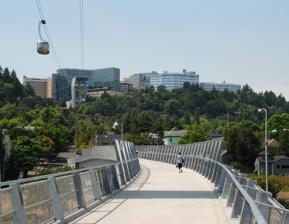
Building: Gibbs Street Pedestrian Bridge
Country: United States of America
Year built: 2012
Pedestrian bridge in Portland, Oregon, U.S. Gibbs Street Pedestrian Bridge Looking west on the bridge, toward Marquam Hill and Oregon Health & Science University , with the Portland Aerial Tram passing overhead Coordinates 45°29′57″N 122°40′23″W / 45.4993°N 122.673°W / 45.4993; -122.673 Crosses Interstate 5 and SW Macadam Avenue Locale Portland, Oregon Official name US Congresswoman Darlene Hooley Pedestrian Bridge at Gibbs Street Named for Darlene Hooley Characteristics Design box girder Material Steel Total length 700 feet (210 m) History Construction start January 2011 Construction end June 2012 Opened July 14, 2012 Location The Gibbs Street Pedestrian Bridge , more formally known as the US Congresswoman Darlene Hooley Pedestrian Bridge at Gibbs Street , is an approximately 700-foot (210 m) pedestrian bridge in Portland , Oregon , United States , which opened on July 14, 2012. It connects the Lair Hill neighborhood with the South Waterfront area. It is a steel box girder bridge , a change from the original plans for an extradosed bridge , made to reduce the project's cost. The bridge crosses I-5 and SW Macadam Avenue, and connects SW Kelly Avenue on the west side to SW Moody Avenue on the east side. At the Moody Avenue end there is a stop on the Portland Streetcar 's NS Line , and the Portland Aerial Tram 's lower terminus is located across the street. Construction began in January 2011 and was completed in June 2012. Background The elevator tower and stairway at the bridge's east end, at Moody Avenue The east terminus under construction summer 2011 The project dates back to 2005 with approval of the federal Transportation Equity Act of 2005 which dedicated $5 million to the project. The preliminary design was approved by the Portland City Council on December 3, 2008.  It was originally to be an extradosed-type bridge.  In the first round of bidding, the project exceeded the allotted budget, and consequently needed to be rescaled.  This in turn delayed the timeline and led to a simpler design. After undergoing technical engineering design and detailed neighborhood impact assessment, the refined project was opened to bidding in autumn 2010, and the city council awarded a $6.7 million construction contract to Wildish Standard Paving Company of Eugene . The overall budget, originally anticipated to be between $7 million and  $11.3 million, is expected to be met mostly by federal funds, with ten percent local funding. Early public opinion was mixed, but turned favorable as the plan progressed, particularly by those living nearby. One of the provisions of the 2002–2006 tram construction was to bury existing powerlines in the underlying neighborhoods, but those plans were dropped when the highly controversial tram project encountered significant budget overruns .  The pedestrian bridge was another mitigating concession promised. The $11.3 million congressional allotment may have been to also pay for a study to improve access to the Ross Island Bridge .  Eastbound traffic for the bridge frequently clogs the Lair Hill neighborhood while waiting to merge.  Mayor Sam Adams has said that whatever funds are left over from the Gibbs Bridge project can be used for studying the Ross Island auto-access problem. The bridge was dedicated on July 14, 2012, and given the formal name US Congresswoman Darlene Hooley Pedestrian Bridge at Gibbs Street in honor of retired representative Darlene Hooley . Description, usage The west terminus, at Gibbs Street and Kelly Avenue, looking east This section needs expansion . You can help by adding to it . ( December 2010 ) To compensate for the 70-foot (21 m) elevation difference at the ends of the bridge, an elevator and a bicycle stairway was built at the South Waterfront end to serve the five-story height.  It includes a 132-step stairway with rest areas. Estimates of existing demand indicate that if the bridge opened in 2009, summertime usage would total 466 crossings per day, composed half of bicycle use and half pedestrian use.  With school in session, fall usage is expected to increase to 730 crossings per day:  310 by bicycle and 420 pedestrians. By 2035, usage is estimated at 3,000 to 4,000 crossings per day. The Portland Bureau of Transportation took counts at the bridge in September 2014.  Over a two-hour period on a weekday afternoon, 543 pedestrians and cyclists used the bridge. See also Tilikum Crossing :  a transit and pedestrian bridge over the Willamette River and located 600 meters (0.37 mi) north of Gibbs Street References